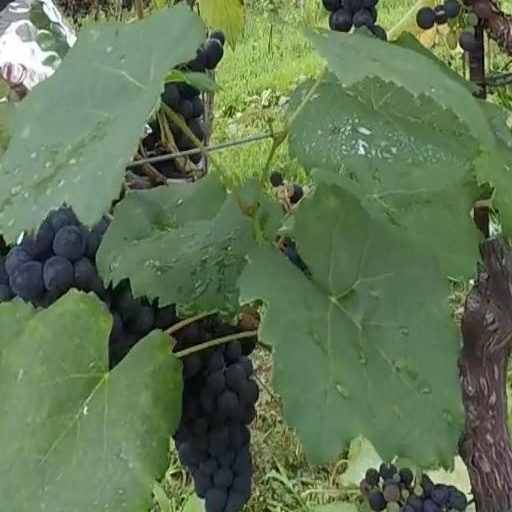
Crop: grape